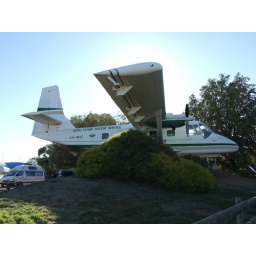
The Nomad plane is in the livery of plane used in the TV series 'The Flying Doctors'